Therapeutic gene modulation

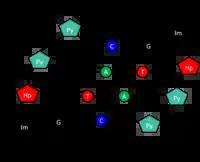
Cartoon representation of a synthetic polyamide to DNA sequence recognition. The DNA sequence 5'-GTAC-3' is recognized by the amino acid pairs Py/Im, Py/Hp, Hp/Py, and Im/Py. See for chemical structure

Specific bases in the minor groove of DNA can be recognized and bound by small synthetic polyamides (SPAs). DNA-binding SPAs have been engineered to contain three polyamide amino acid components: hydroxypyrrole (Hp), imidazole (Im), and pyrrole (Py). Chains of these amino acids loop back on themselves in a hairpin structure. The amino acids on either side of the hairpin form a pair which can specifically recognize both sides of a Watson-Crick base pair. This occurs through hydrogen bonding within the minor groove of DNA. The amide pairs Py/Im, Py/Hp, Hp/Py, and Im/Py recognize the Watson-Crick base pairs C-G, A-T, T-A, and G-C, respectively (Table 1). See figure for a graphical representation of 5'-GTAC-3' recognition by a SPA. SPAs have low toxicity, but have not yet been used in human gene modulation.